Inverness and Ross-shire Railway

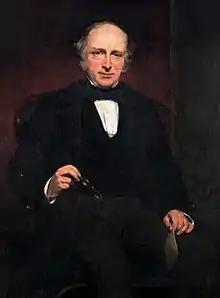
Alexander Matheson

In the years immediately following, confidence in engineering projects -- encouraged by the local engineer Joseph Mitchell led to a more practical scheme from Inverness directly round the western extremity of the Beauly Firth and then northwards. Sir Alexander Matheson of Ardross was the driving force in ensuring the formation of a company to carry out this work, encouraged by the far-sighted engineer Joseph Mitchell, and a provisional committee met in Inverness in January 1859 to promote such a line.